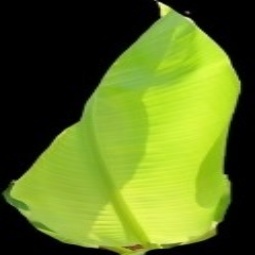
Label: Healthy